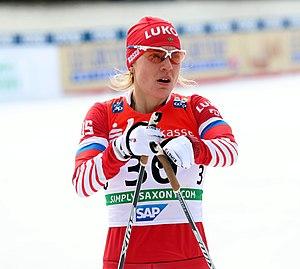
Natalia Konstantinovna Matveeva est une fondeuse russe.